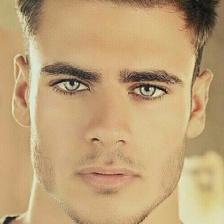
Label: faces